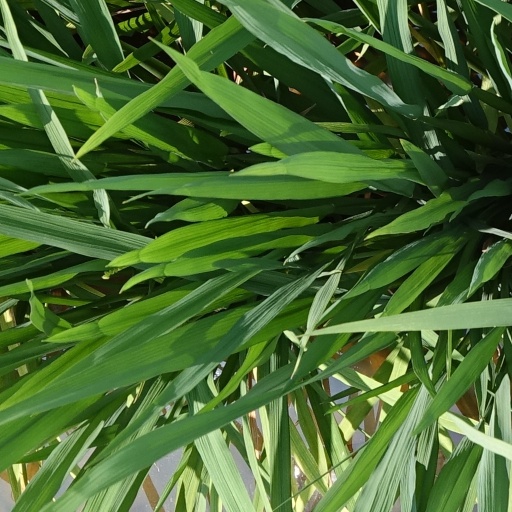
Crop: rice